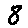
Label: 8